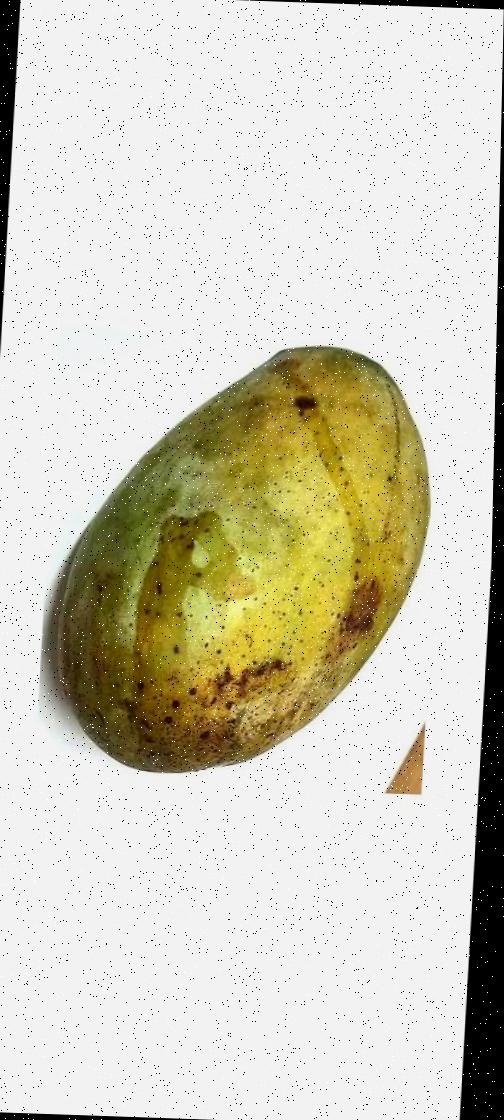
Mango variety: Fazli Classic